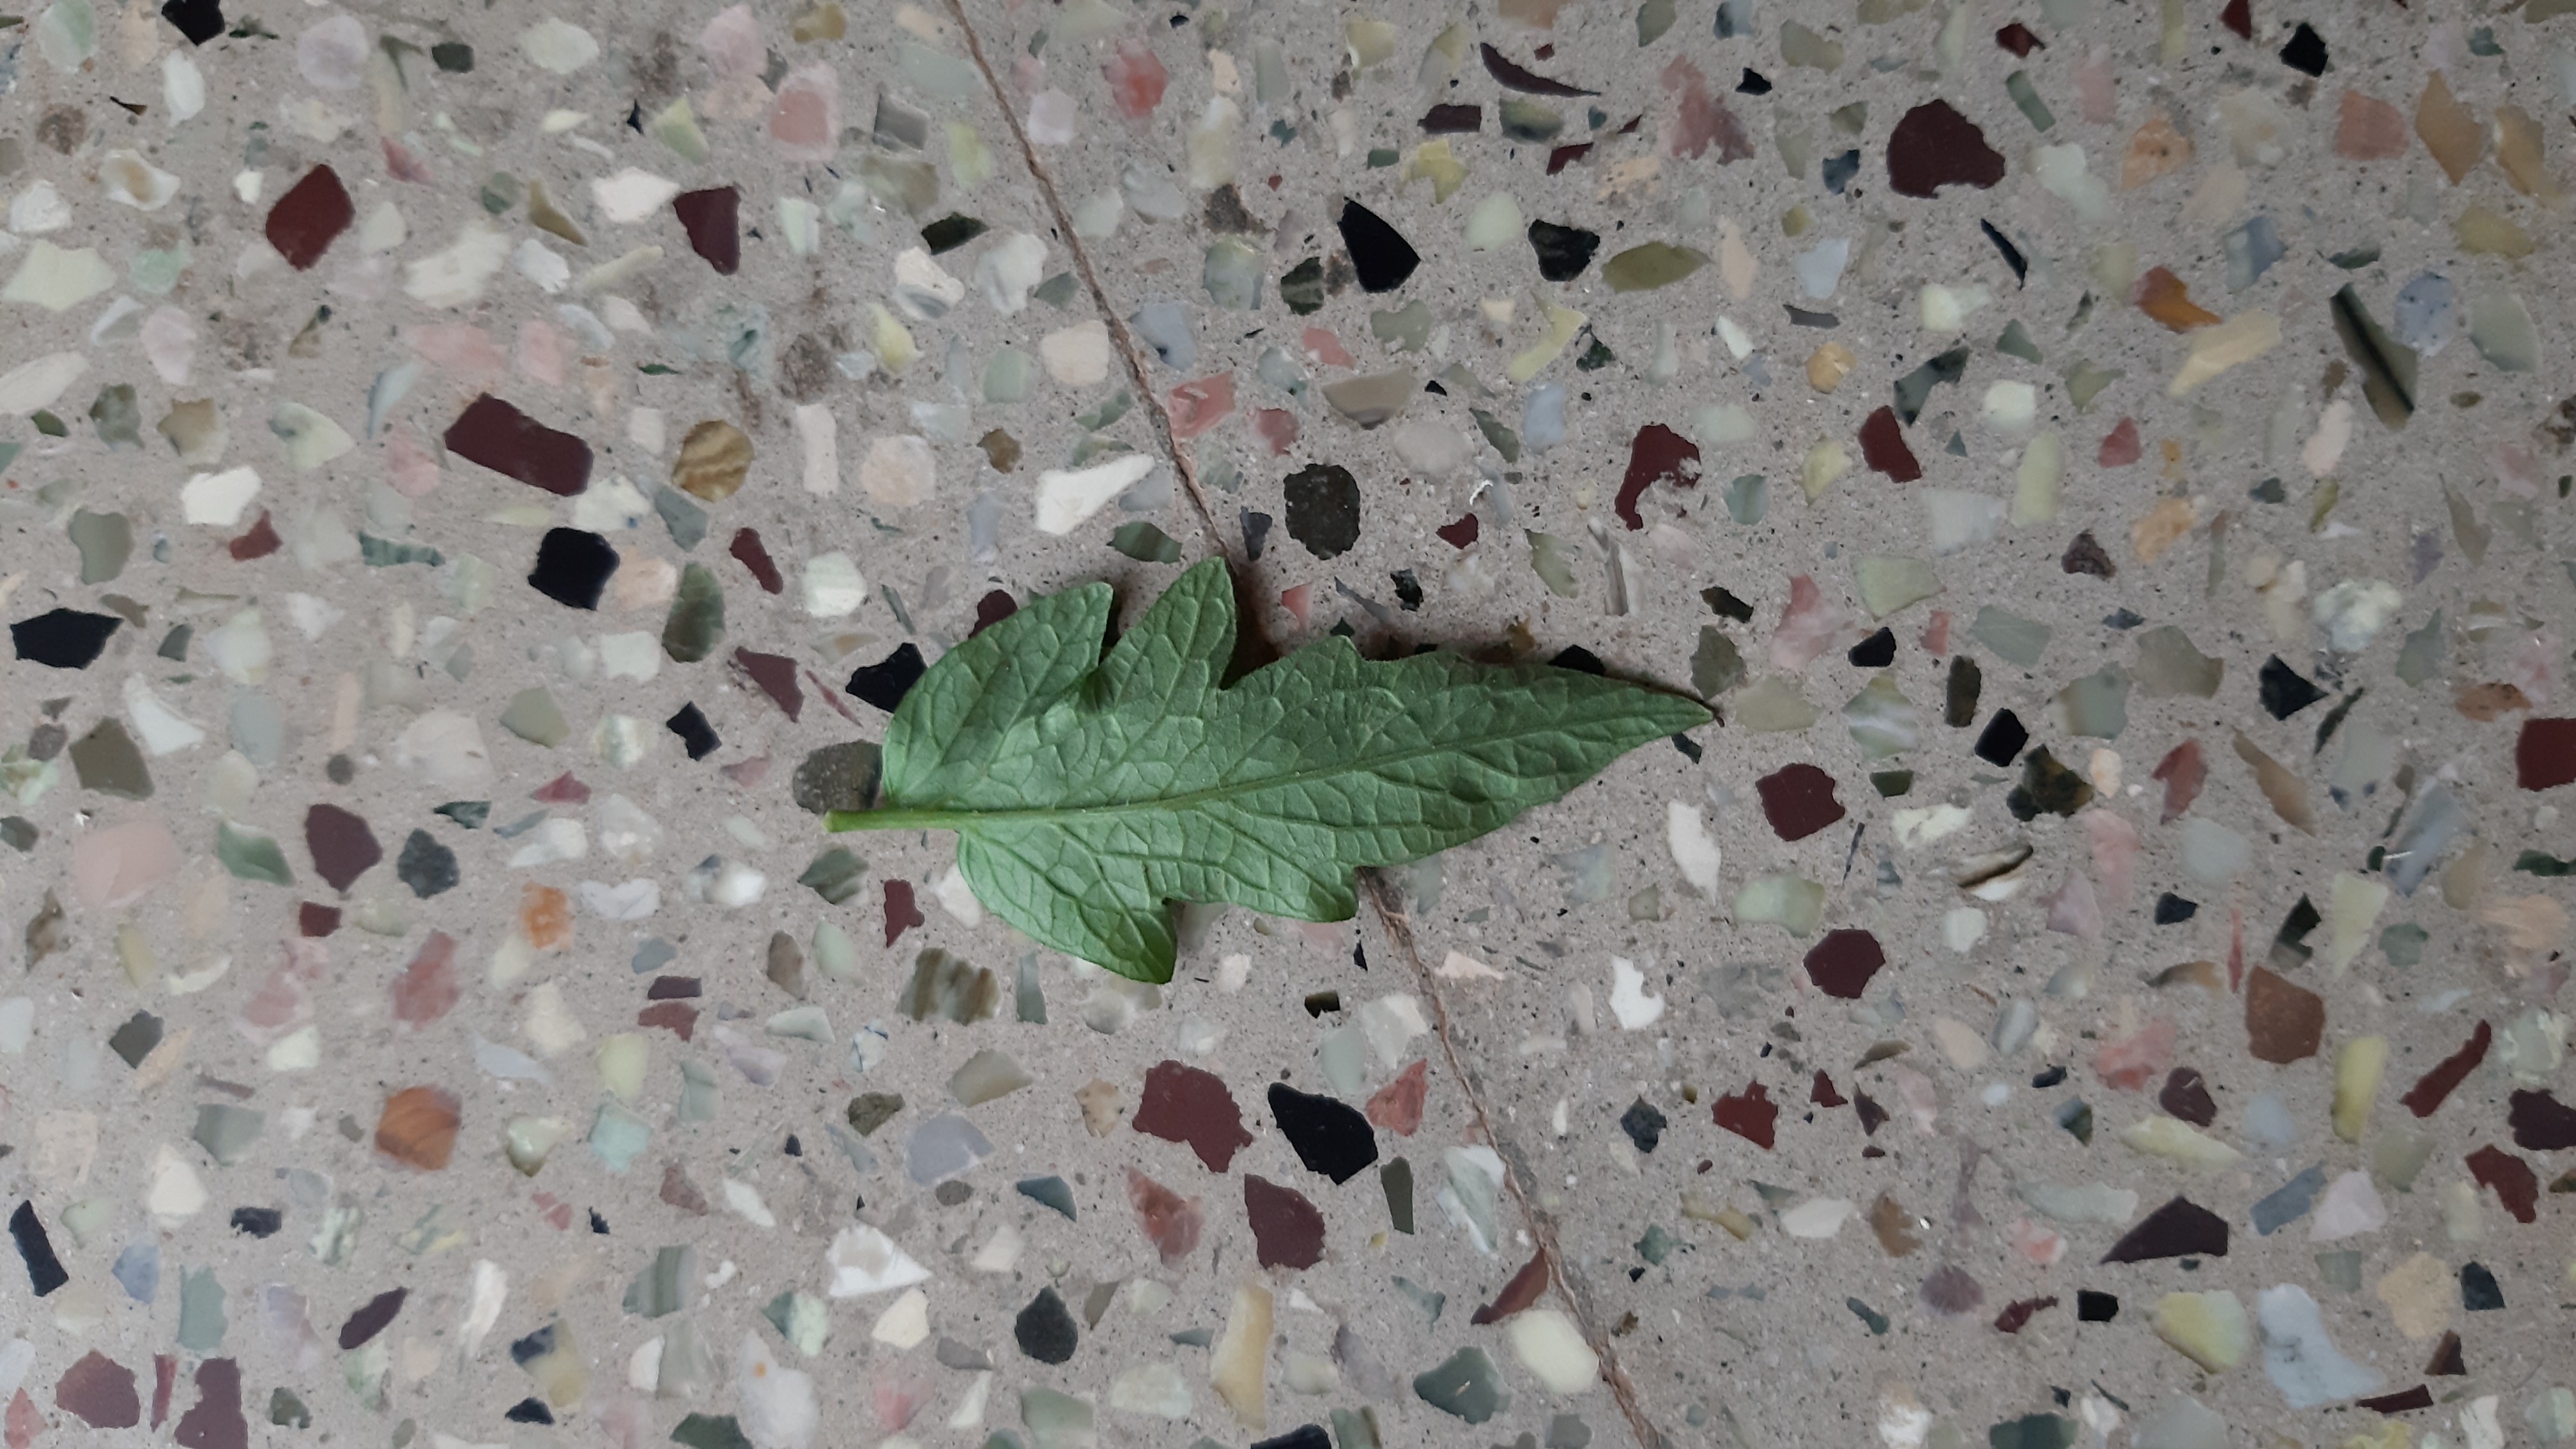
Plant: Tomato